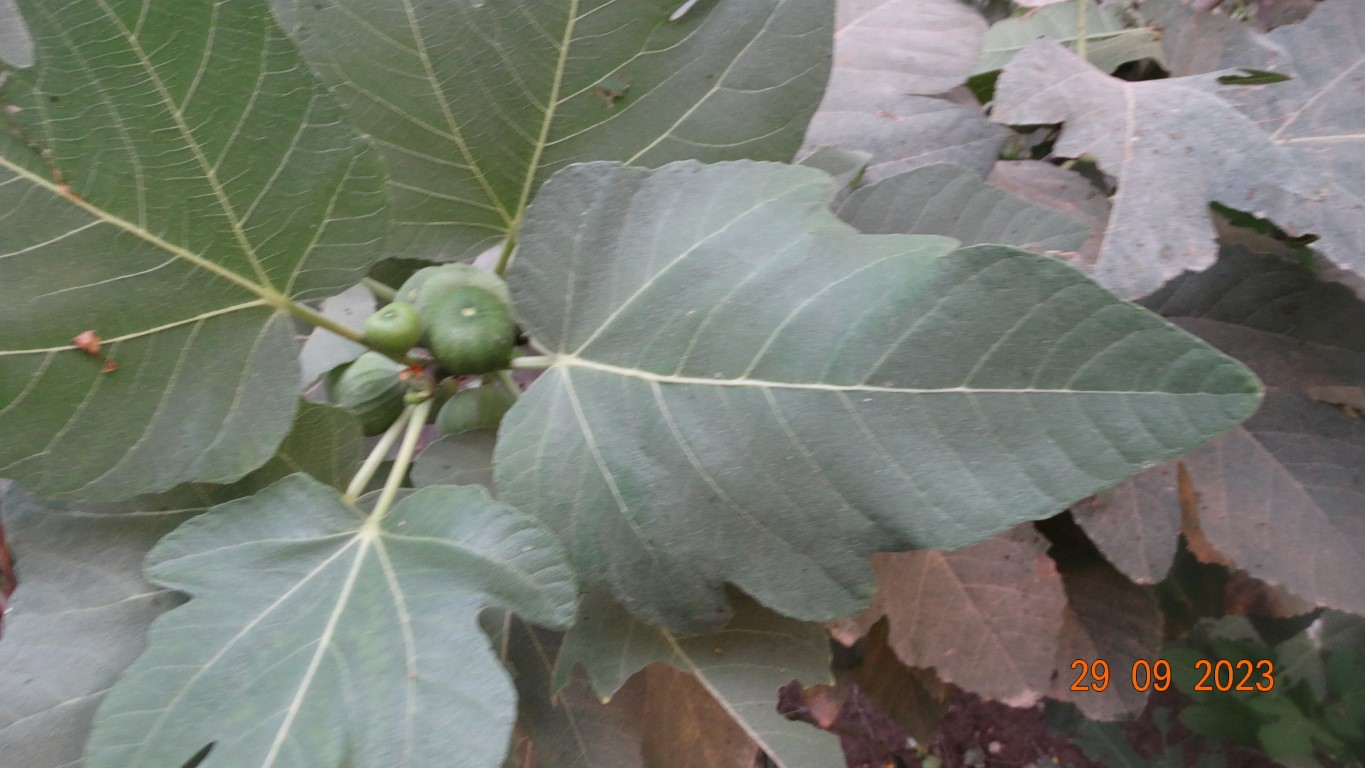
Label: healthy